Central City Commercial Historic District

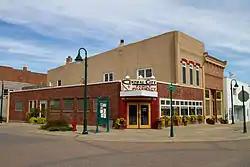

The Central City Commercial Historic District is a nationally recognized historic district located in Central City, Iowa, United States. It was listed on the National Register of Historic Places in 2003. At the time of its nomination it consisted of 27 resources, which included 18 contributing buildings, one contributing object, and eight non-contributing buildings. The historic district exemplifies the importance transportation played in the development of the central business district.